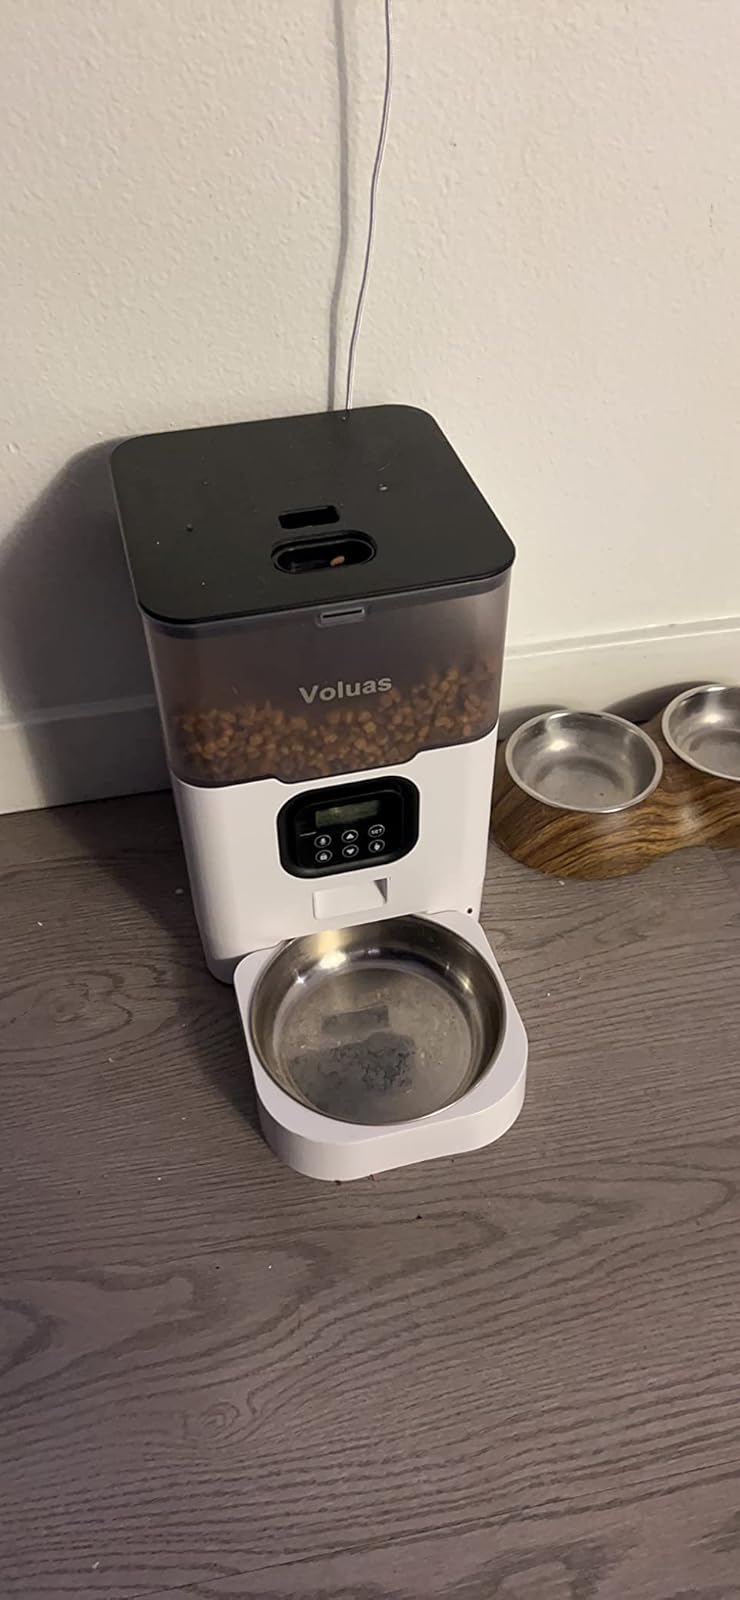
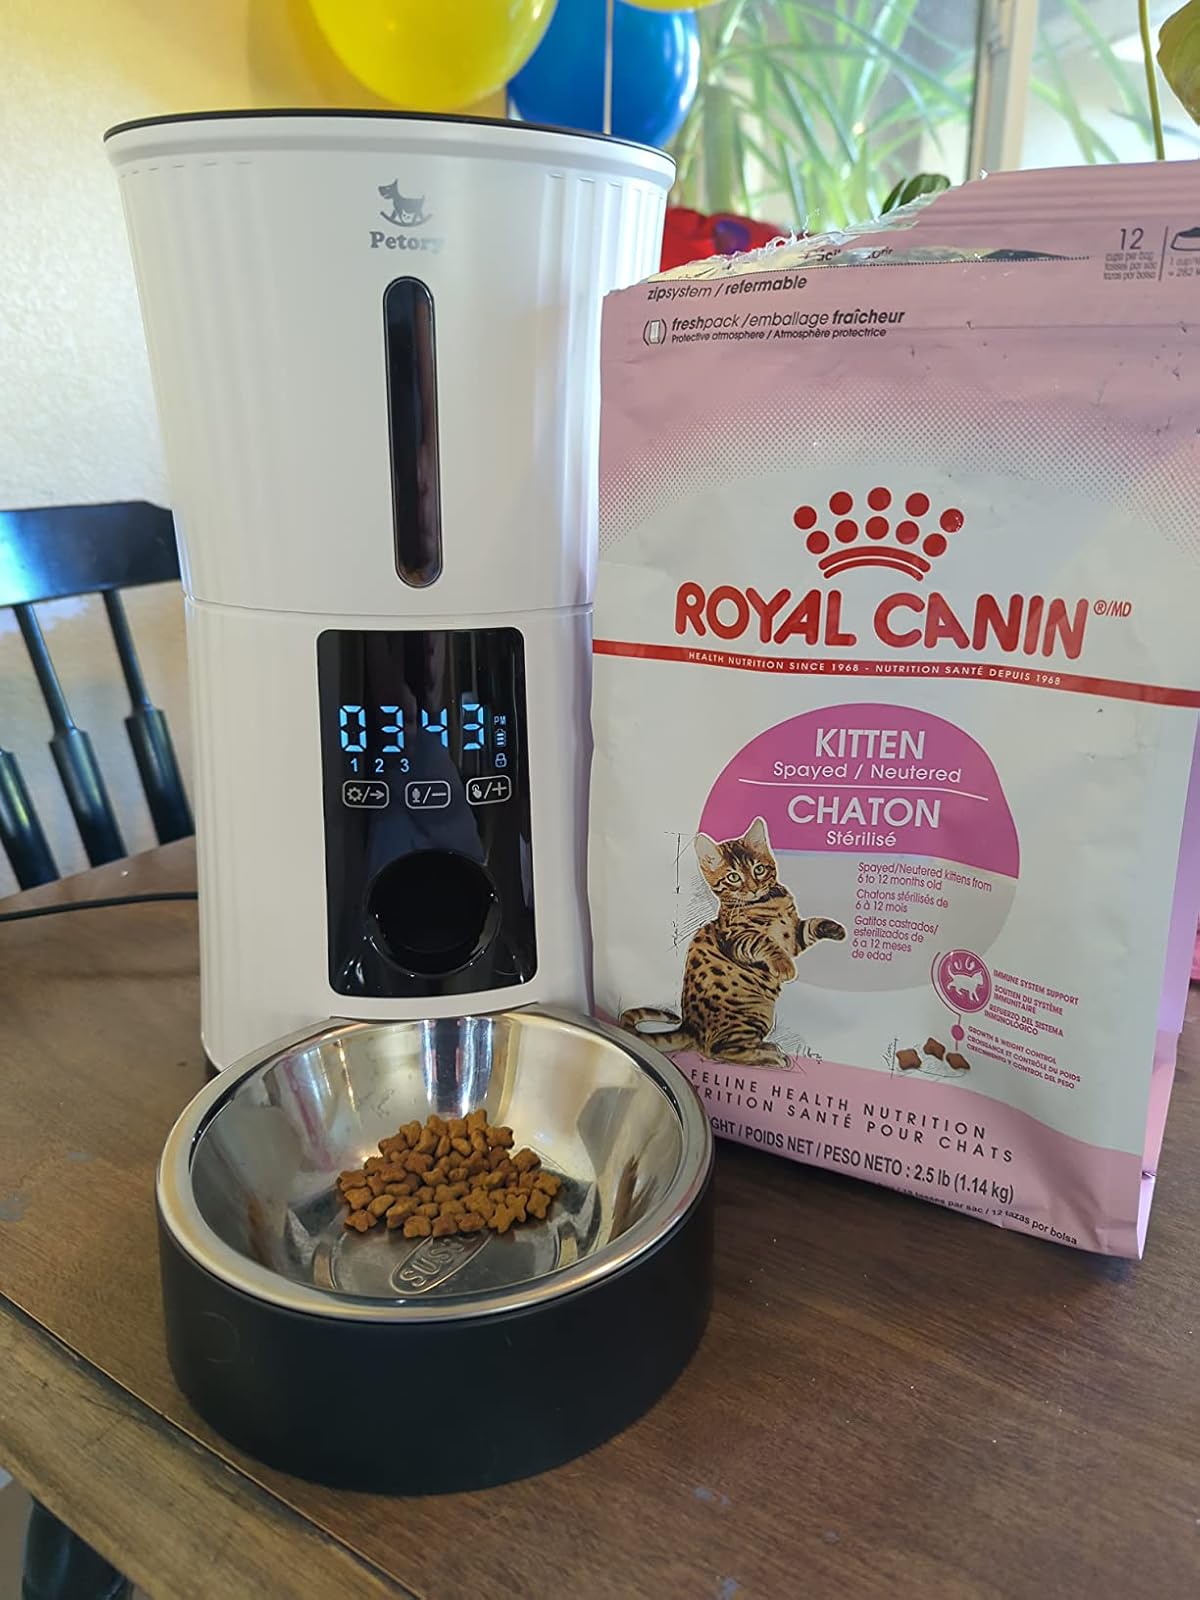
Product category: items_feeder
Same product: no